Theatre Royal, Bury St Edmunds

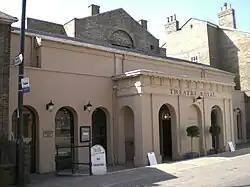
Theatre Royal, Bury St Edmunds exterior

The Theatre Royal, formerly the New Theatre, is a restored Regency theatre in Bury St. Edmunds, Suffolk, England. The building is one of eight Grade I listed theatres in the United Kingdom, and is the only working theatre operated under the auspices of the National Trust. It is considered to be one of the most perfect examples of Regency theatres in Britain.